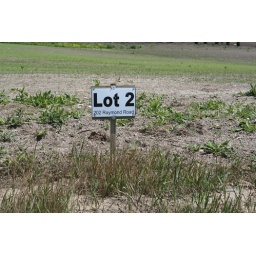
This is where the house my dad grew up in once stood - now it is building lot 2